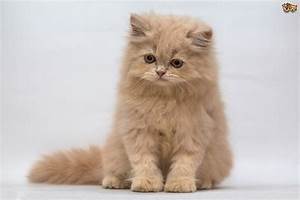
Label: gatto